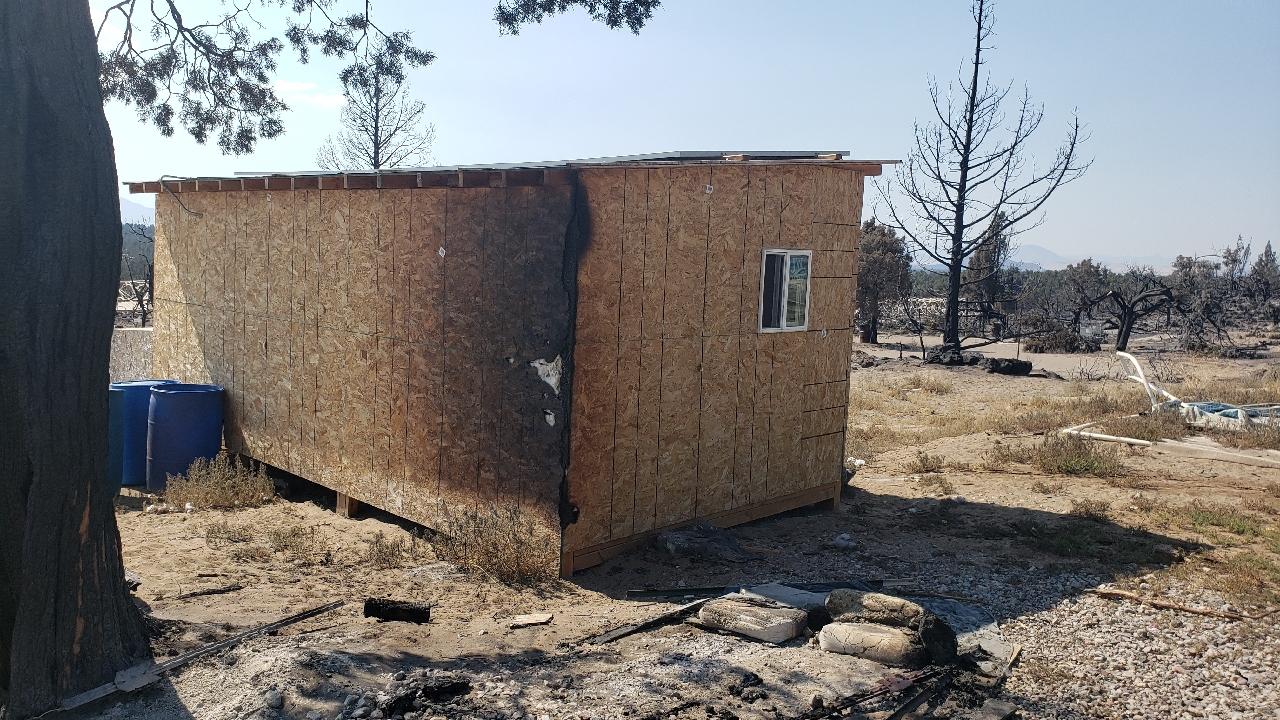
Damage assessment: minor